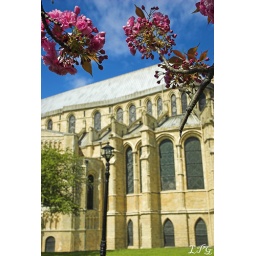
And in the afternoon, spring was in the air with flowers and a blue sky